Hospitalfield House

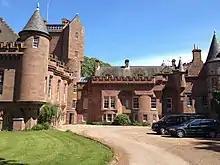
Hospitalfield House

The red sandstone building is in the Gothic style and draws on medieval domestic architecture. Allan-Fraser was heavily indebted to the Arts and Crafts movement; this is evident in the design of the building, which features crenellated parapets, crow-stepped gables and oriel windows. In 1901, a new studio block was added with north-west facing windows. A smaller room contains a skylight, and there are yards for outdoor sculpture.